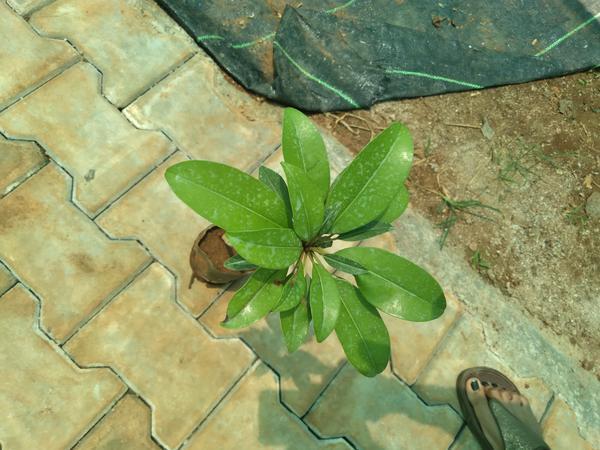
Plant: Sapota